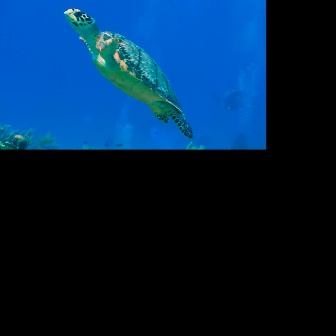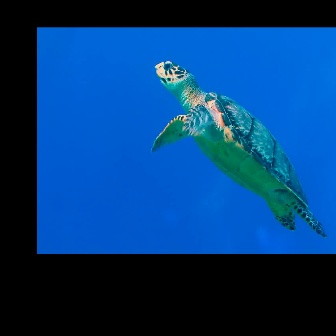
  Please identify the target specified by the bounding box [62,7,194,138] in the first image and locate it in the second image. Return the coordinates in [x_min,y_min,x_max,y_max] format.
Answer: [150,59,328,237]